Mumbaikar (film)

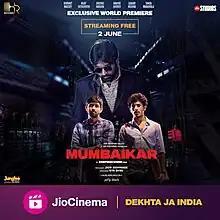
Official release poster

Mumbaikar is a 2023 Indian Hindi-language action thriller film directed by Santosh Sivan. A remake of Tamil film "Maanagaram" (2017), it stars Vikrant Massey, Vijay Sethupathi, Tanya Maniktala and Hridhu Haroon. This marks Vijay Sethupathi's Hindi film debut.